Barbara Baths

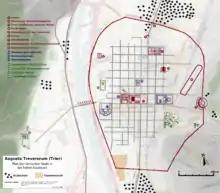
Augusta Treverorum Stadtplan

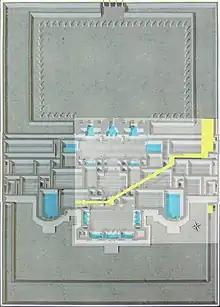
Floor plan of Barbara Baths with modern bridge and entrance marked in yellow

The Barbara Baths were built in the second half of the 2nd century C.E. along with a burst of building activity including a new bridge, an amphitheater and large forum. The Barbara Baths were built to meet the growing need for bathing in Trier when the Forum Baths became too small, the Barbara Baths, when completed, would measure 172 m x 240 m and encompass two city blocks. Their size would also increase demand for water, which would be supplied from the Ruwer aqueduct. This burst of activity appears to be a part of displays of wealth fitting the seat of the Roman Procurator of Gallia Belgica Germania Inferior and Germania Superior. The bathing rooms and swimming pool was modeled after baths from North Africa. The heated rooms of the bathhouse are notable for using a two-story hypocaust. A marble torso of an Amazon warrior, now in the Landesmuseum Mainz, indicates that the bath complex would have been elaborately decorated with imported statues from Italy. It remained in use through the end of the fourth century. But the complex fell out of use during the early fifth century as Trier was repeatedly sacked during the Migration Period.